The Making of Fanny and Alexander

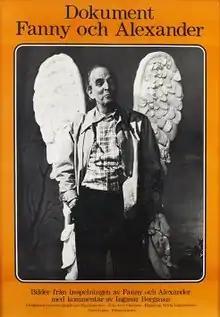
Poster of "The Making of Fanny and Alexander"

The Making of Fanny and Alexander is a 1984 Swedish documentary film directed by Ingmar Bergman which traces the making of his film "Fanny and Alexander". Its running length is 110 minutes and it is photographed by Arne Carlsson. It debuted at the Swedish Film Institute on 16 September 1984, with Bergman in attendance to give a speech. It then aired with a television repeat of "Fanny and Alexander" in Sweden on 18 August 1986. In 2011 in Region A, The Criterion Collection released "The Making of Fanny and Alexander" on Blu-ray as part of their release of "Fanny and Alexander".